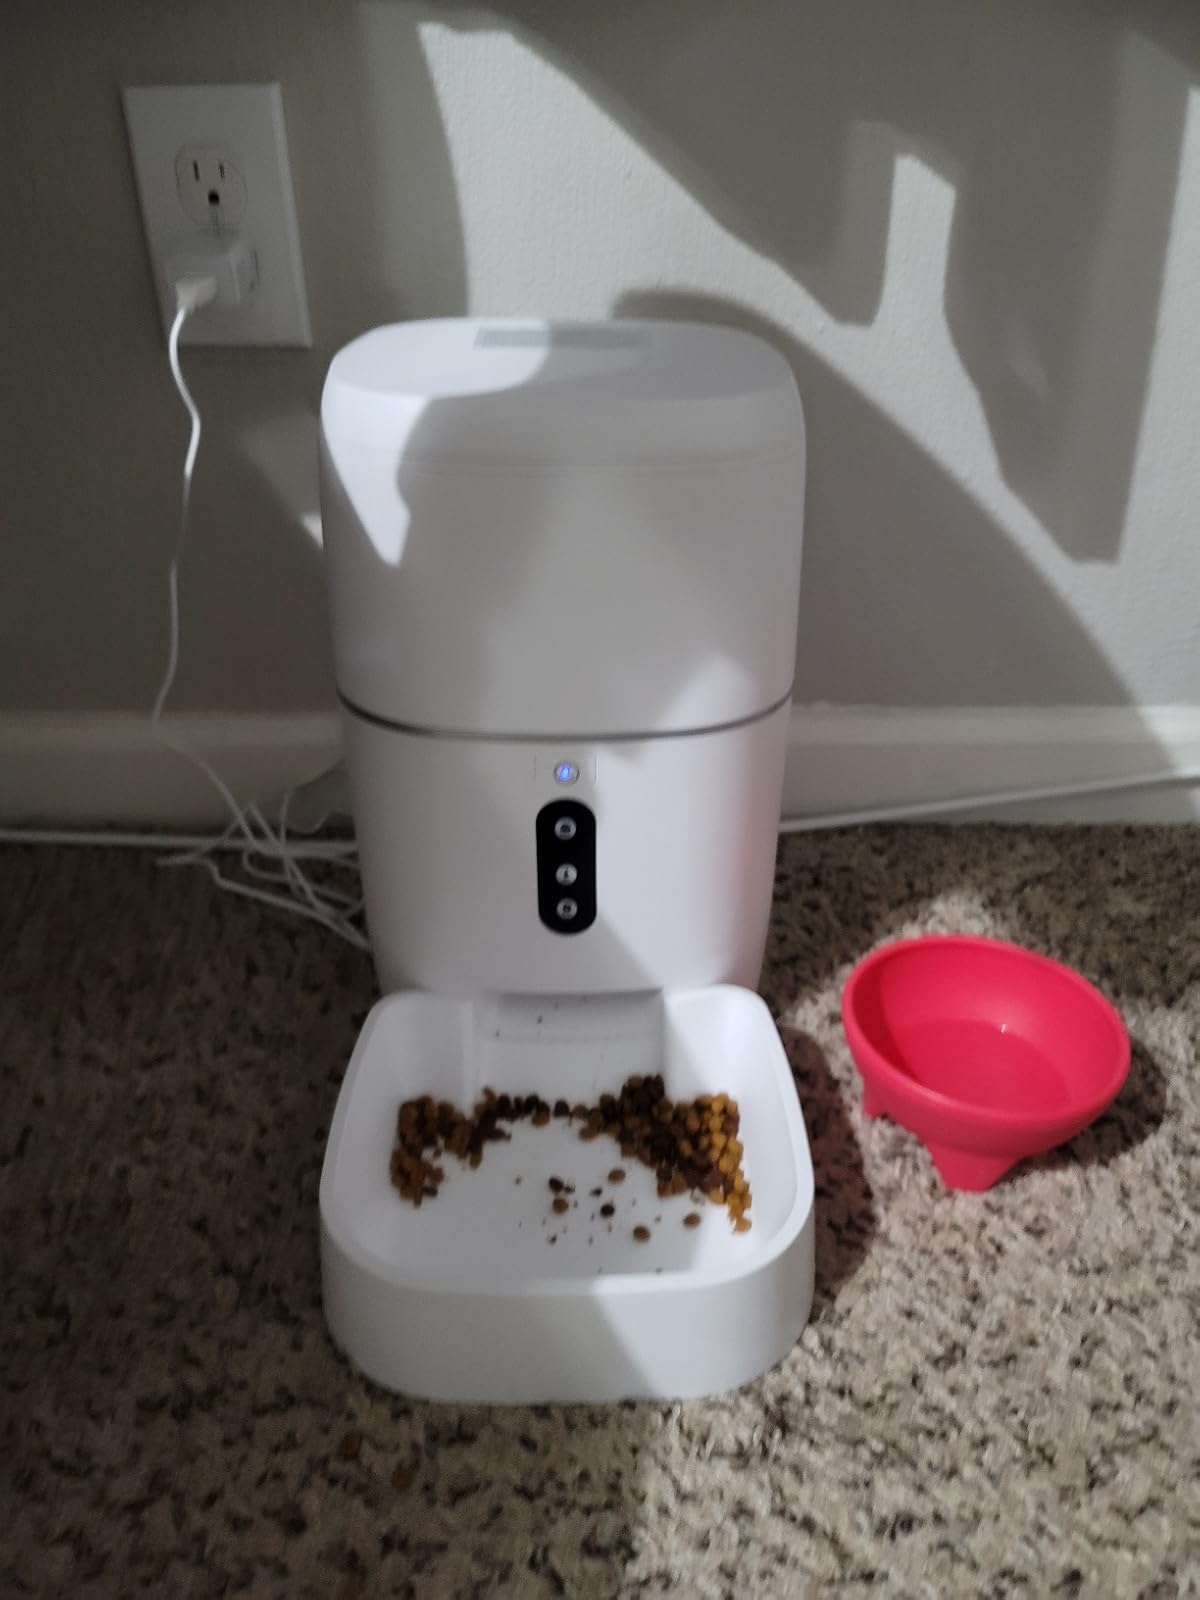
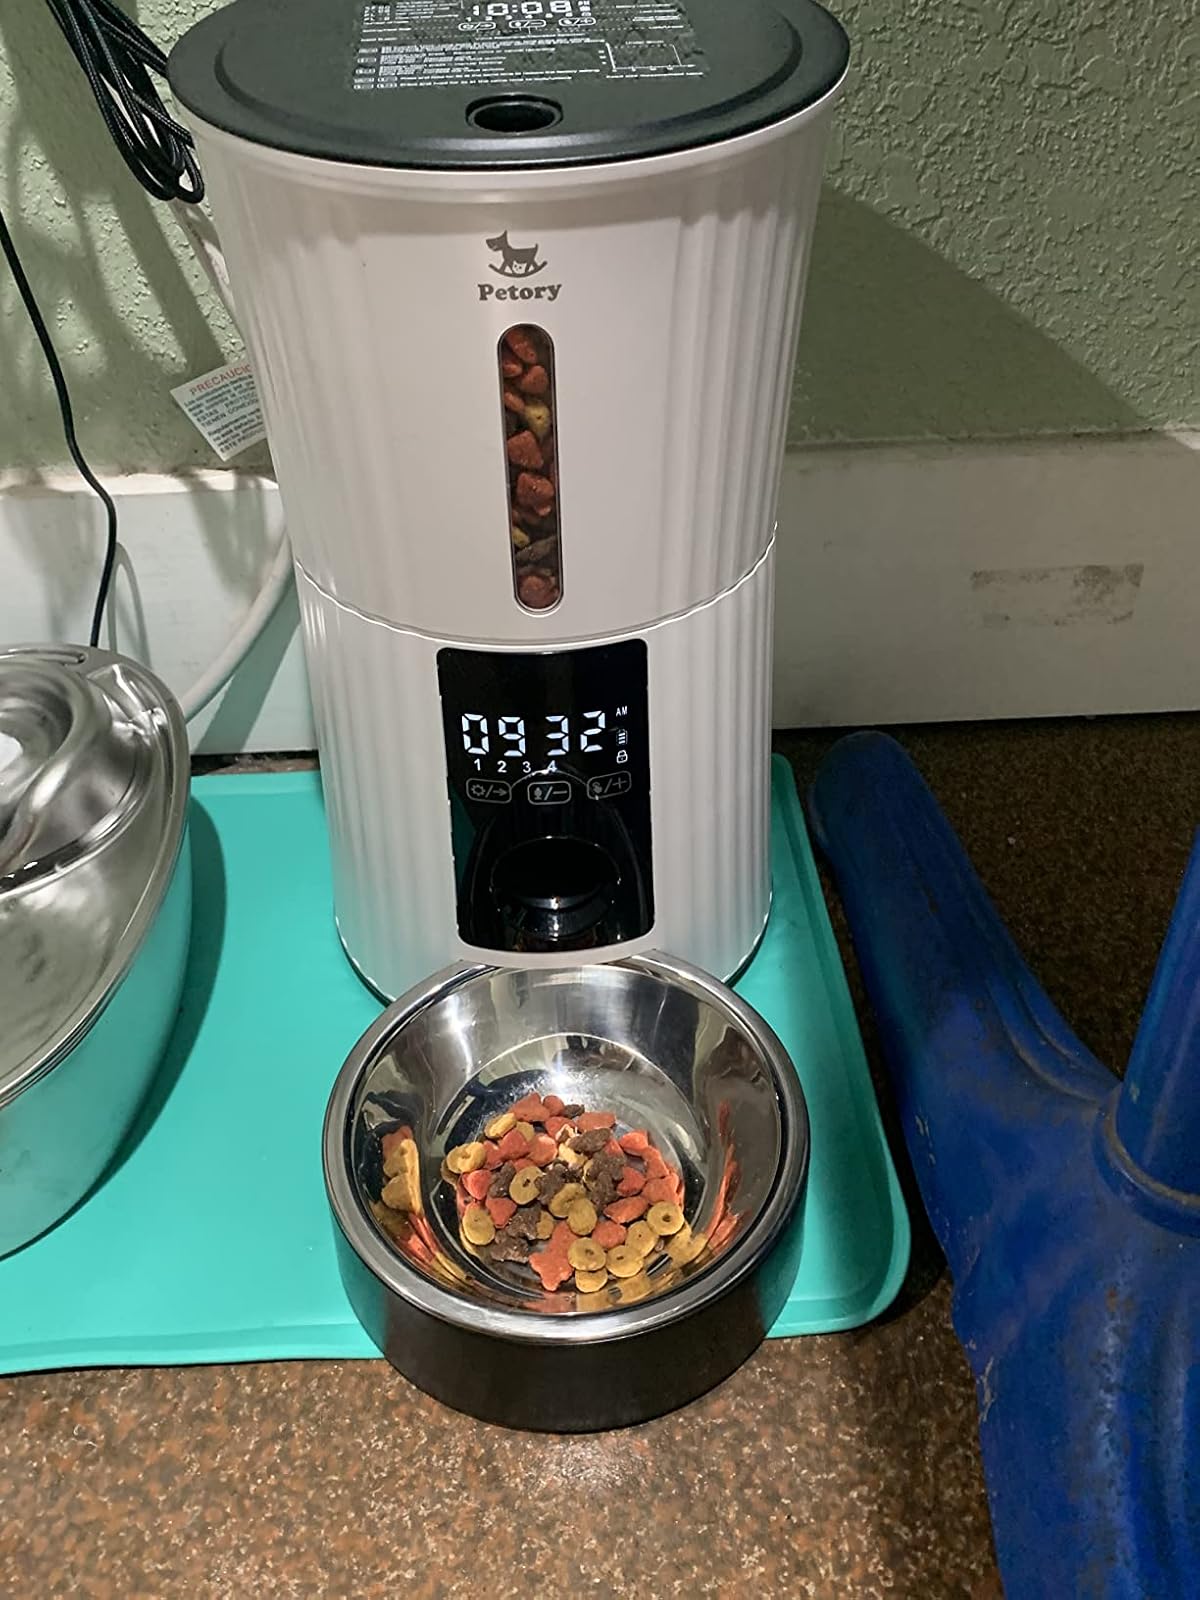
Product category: items_feeder
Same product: no